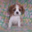
Label: dog